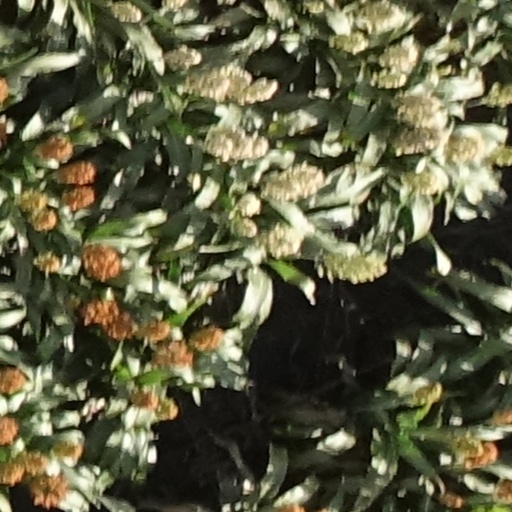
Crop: sorghum